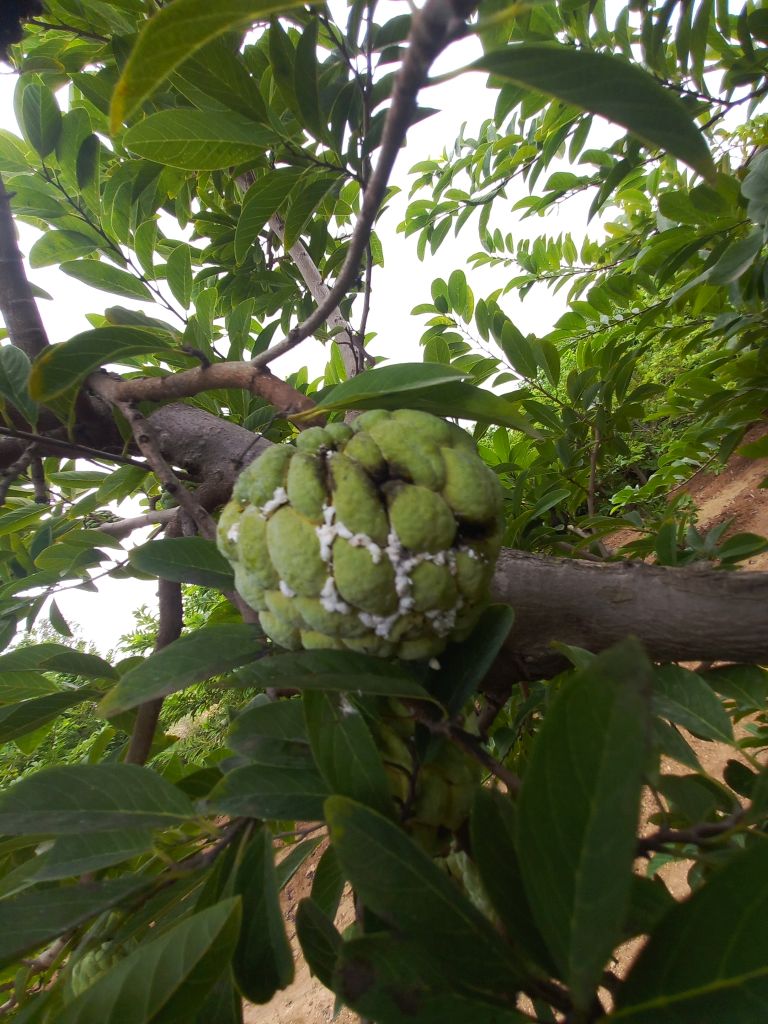
Disease label: Mealy Bug